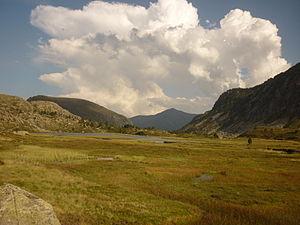
zone humide de la montagne de Pyrénées, paysage d' Ariège
Une zone humide, dénomination dérivant du terme anglais wetland, est une région où le principal facteur d'influence du biotope et de sa biocénose est l'eau. On distingue généralement les zones humides côtières et marines différenciées par la proximité de la mer plus que par la salinité. Elles jouent un rôle majeur en ce qui concerne le cycle de l'eau et le cycle du carbone. La flore des zones humides d'eau douce est dite hélophyte.